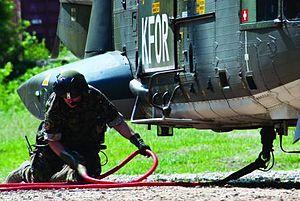
La SWISSCOY est le contingent de l'Armée suisse au Kosovo. Dans le cadre de la mission internationale de promotion de la paix KFOR de l’OTAN au Kosovo, la Suisse met à disposition et finance un contingent pouvant compter jusqu’à 235 volontaires.